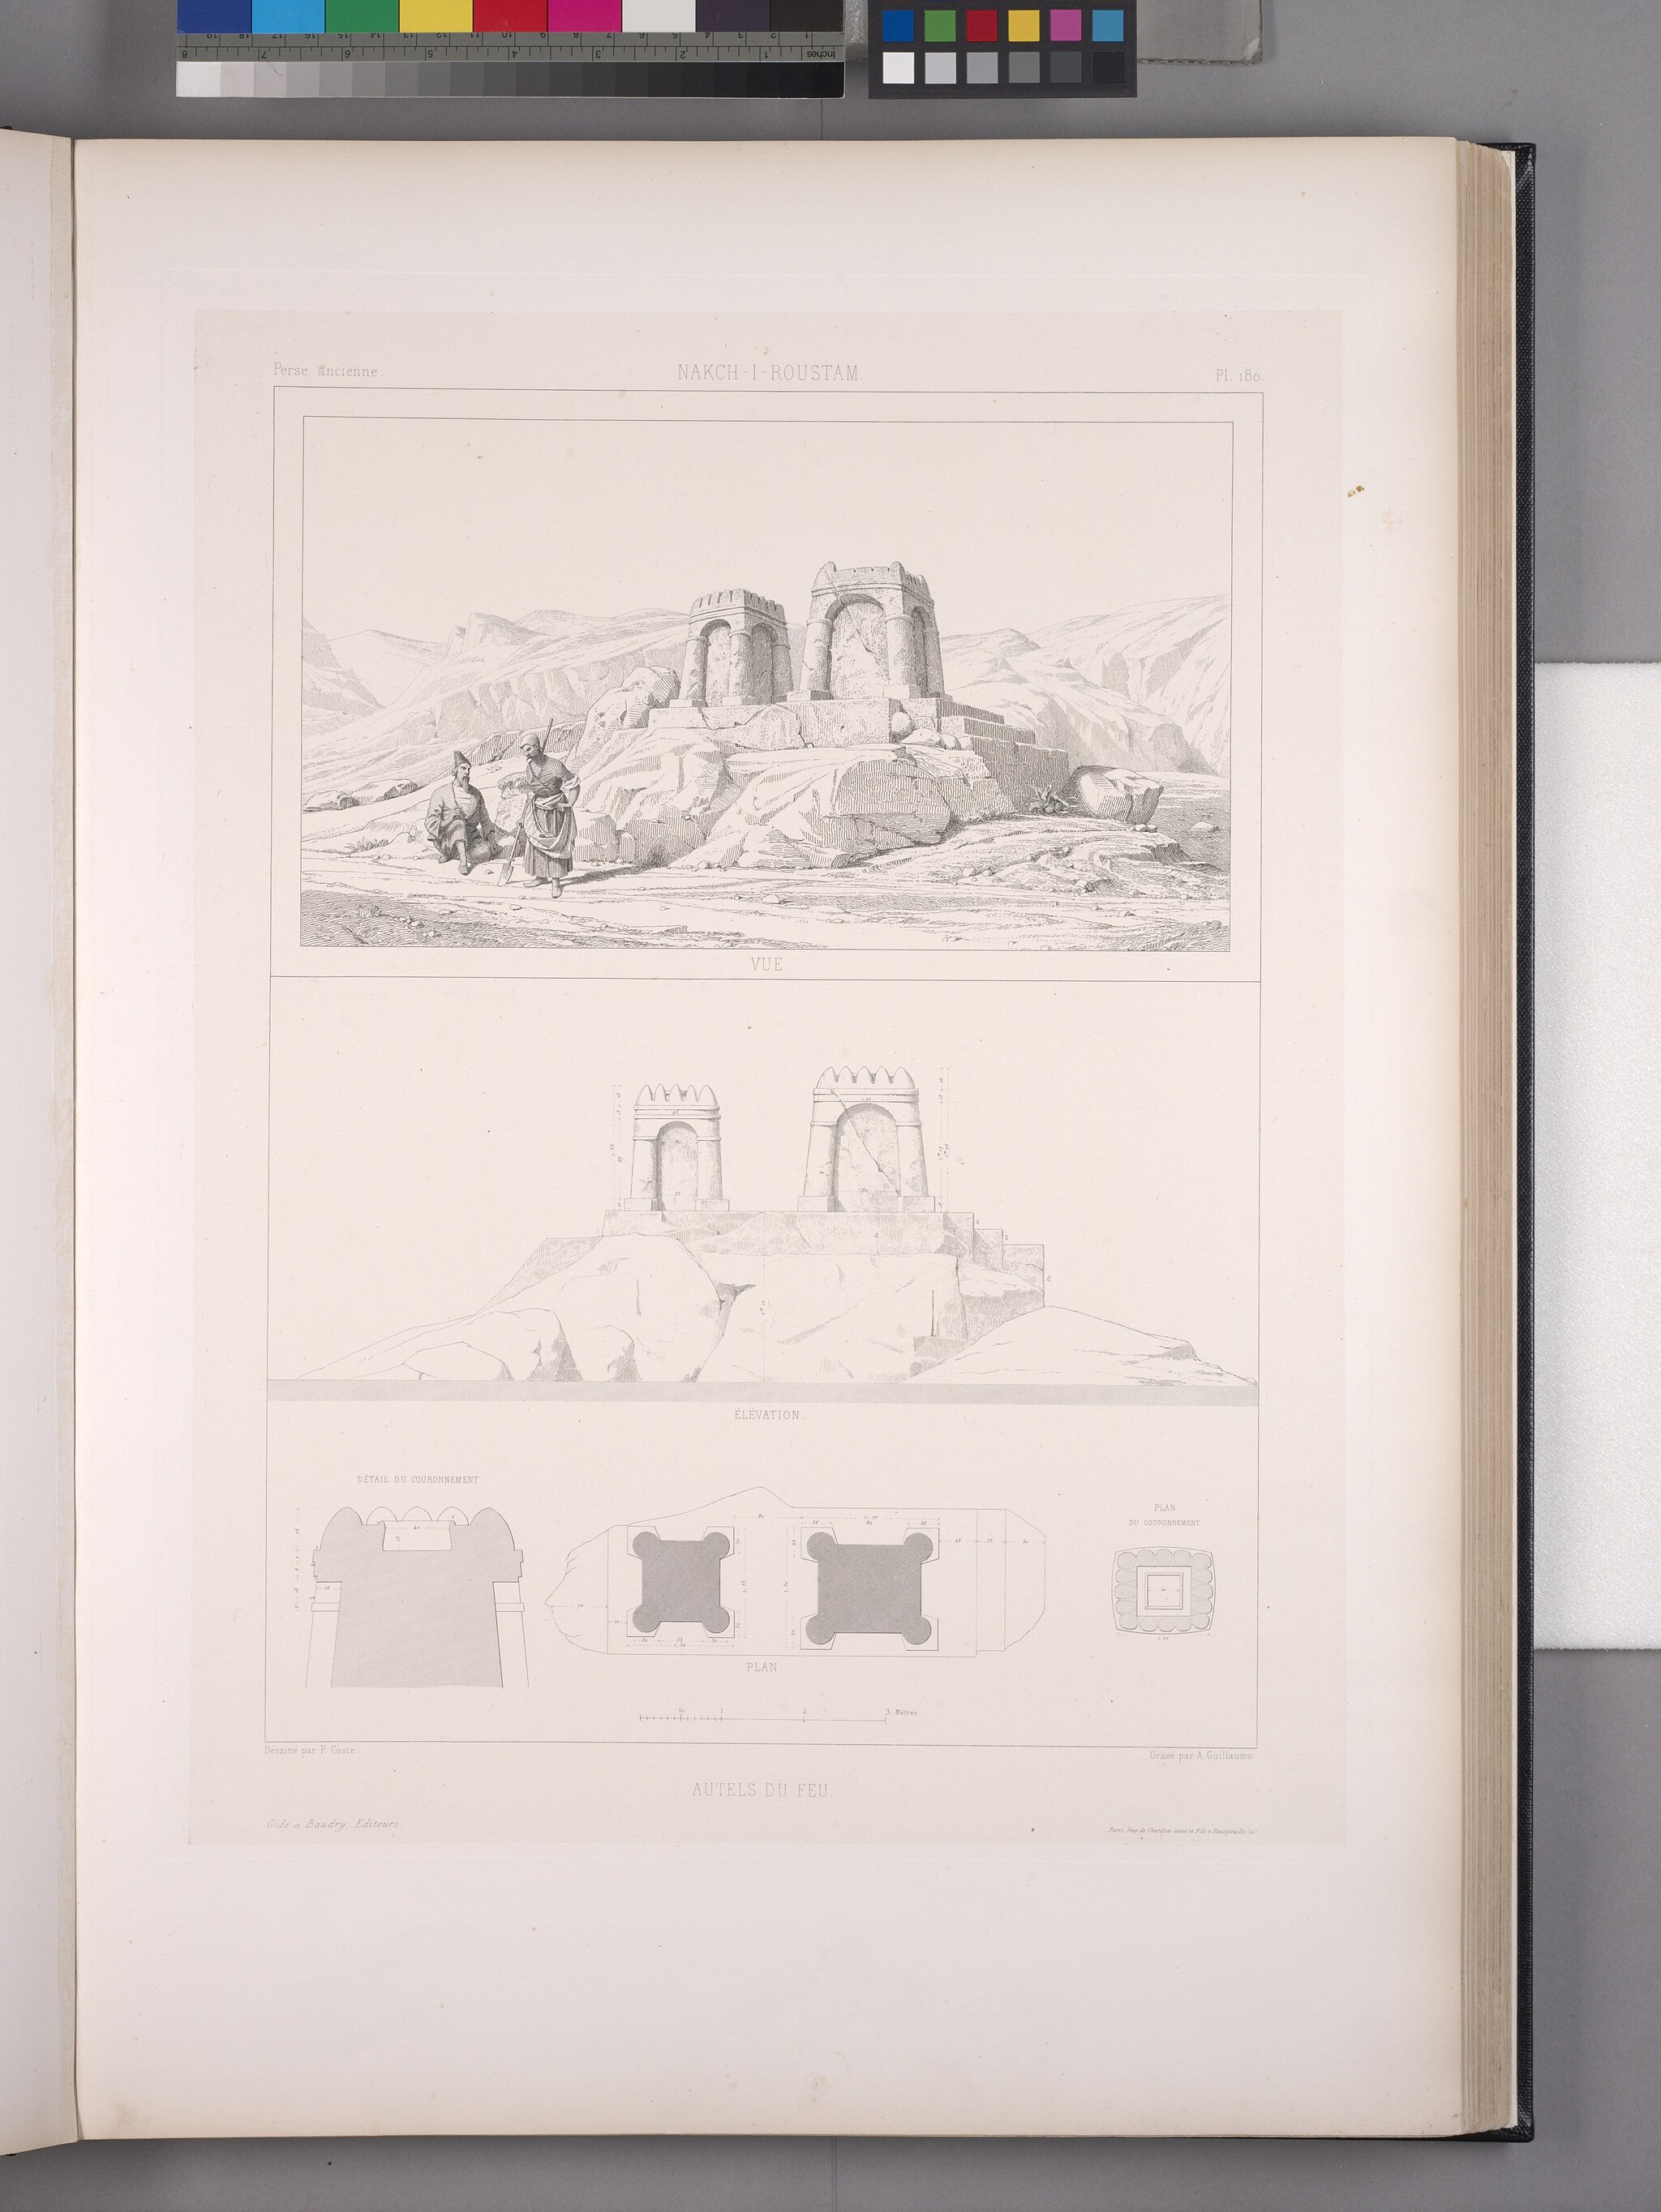
Title: Nakch-i-Roustam. Vue, plan et élévation des deux autels du feu.) (NYPL b12482496-1542895)
Description: Nakch-i-Roustam. Vue, plan et élévation des deux autels du feu.)
Date: 1851
Categories: Images uploaded by Fæ, PD-old-100-expired, PD-scan (PD-old-auto-expired), Images from the New York Public Library, CC-PD-Mark, Media needing category review as of 28 October 2016, Voyage en Perse, PD-old missing SDC copyright status, Drawings of Naqsh-e Rustam